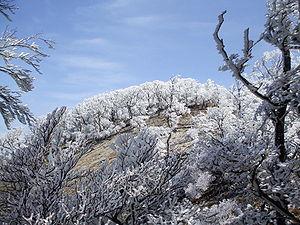
Le mont Hinokizuka Okumine est une montagne culminant à 1 420 m d'altitude dans les monts Daiko, à Matsusaka dans la préfecture de Mie au Japon.